Trebuchet

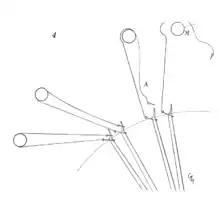
Example sling-release mechanism that automatically launches projectile at desired point of arm swing

The difference between counterweight and traction trebuchets is what force they use. Counterweight trebuchets use gravity; potential energy is stored by slowly raising an extremely heavy box (typically filled with stones, sand, or lead) attached to the shorter end of the beam (typically on a hinged connection), and releasing it on command.